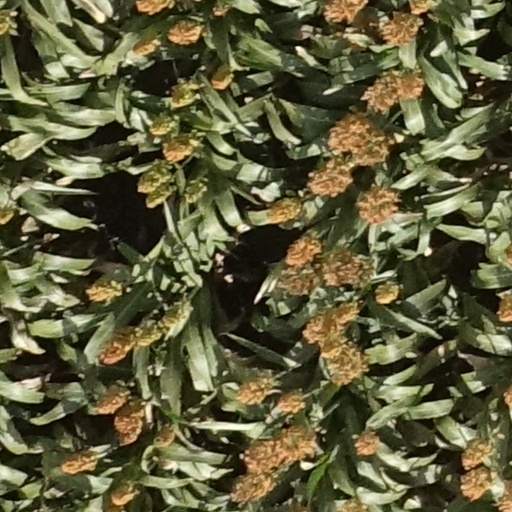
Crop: sorghum